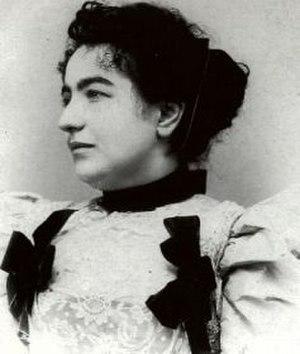
Hélène Vacaresco ou Elena Văcărescu, née le 21 septembre 1864 à Bucarest et morte le 17 février 1947 à Paris, est une femme de lettres et diplomate franco-roumaine, deux fois lauréate de prix littéraires de l'Académie française.